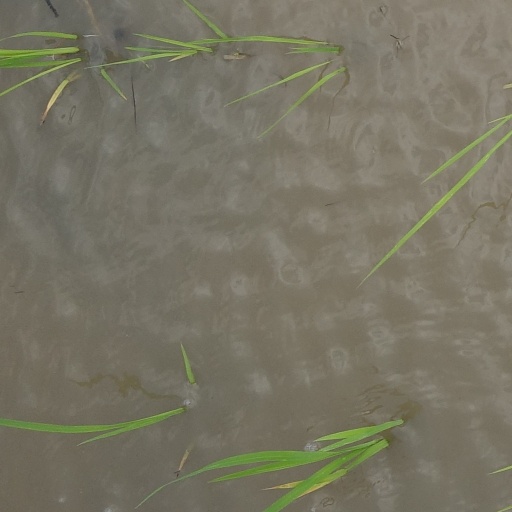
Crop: rice